József Szendi

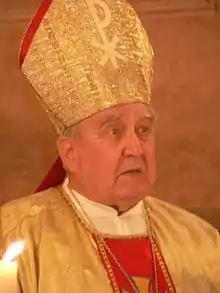
József Szendi in 2005

József Szendi (31 October 1921 – 23 July 2017) was a Hungarian prelate of the Roman Catholic Church.